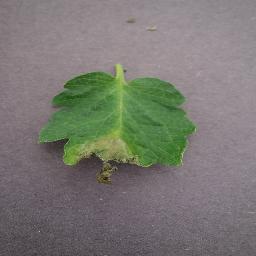
Label: Tomato___Late_blight